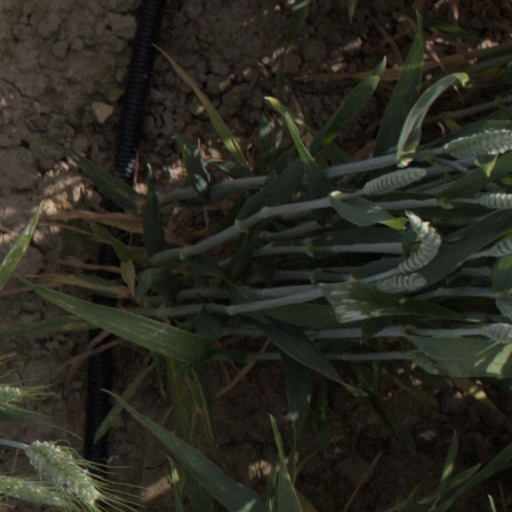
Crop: wheat